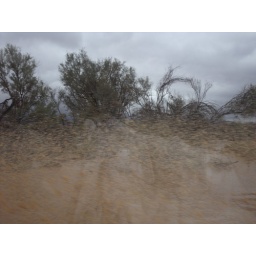
water spray made by the car tires as we attempt to drive through a floodway!